Hugh John Casey

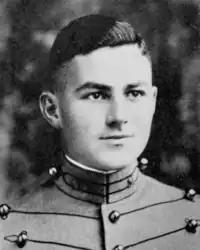
At West Point in 1918

Hugh John Casey was born in Brooklyn, New York on 7 June 1898, the son of John J. Casey, a plumbing and heating contractor, and Margaret L. Casey. John's grandparents were immigrants from Ireland and England. His grandfather served on the Union side in the American Civil War and was killed in the Battle of Shiloh. Margaret's parents were Irish immigrants who settled in Pennsylvania.